Jean-Jacques Pelletier

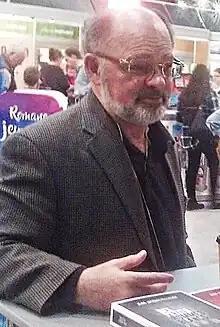
Jean-Jacques Pelletier

Jean-Jacques Pelletier (born 1947 in Montreal, Quebec) is a French Canadian philosophy professor and author. Pelletier was a long-time philosophy teacher with the Lévis-Lauzon post-secondary school, but is best known in several media as an author of French-language thrillers, some of which have an element of fantasy. Many of his works have received critical acclaim, as his short story "La Bouche barbelée" won a CBC/Radio-Canada contest in 1993.